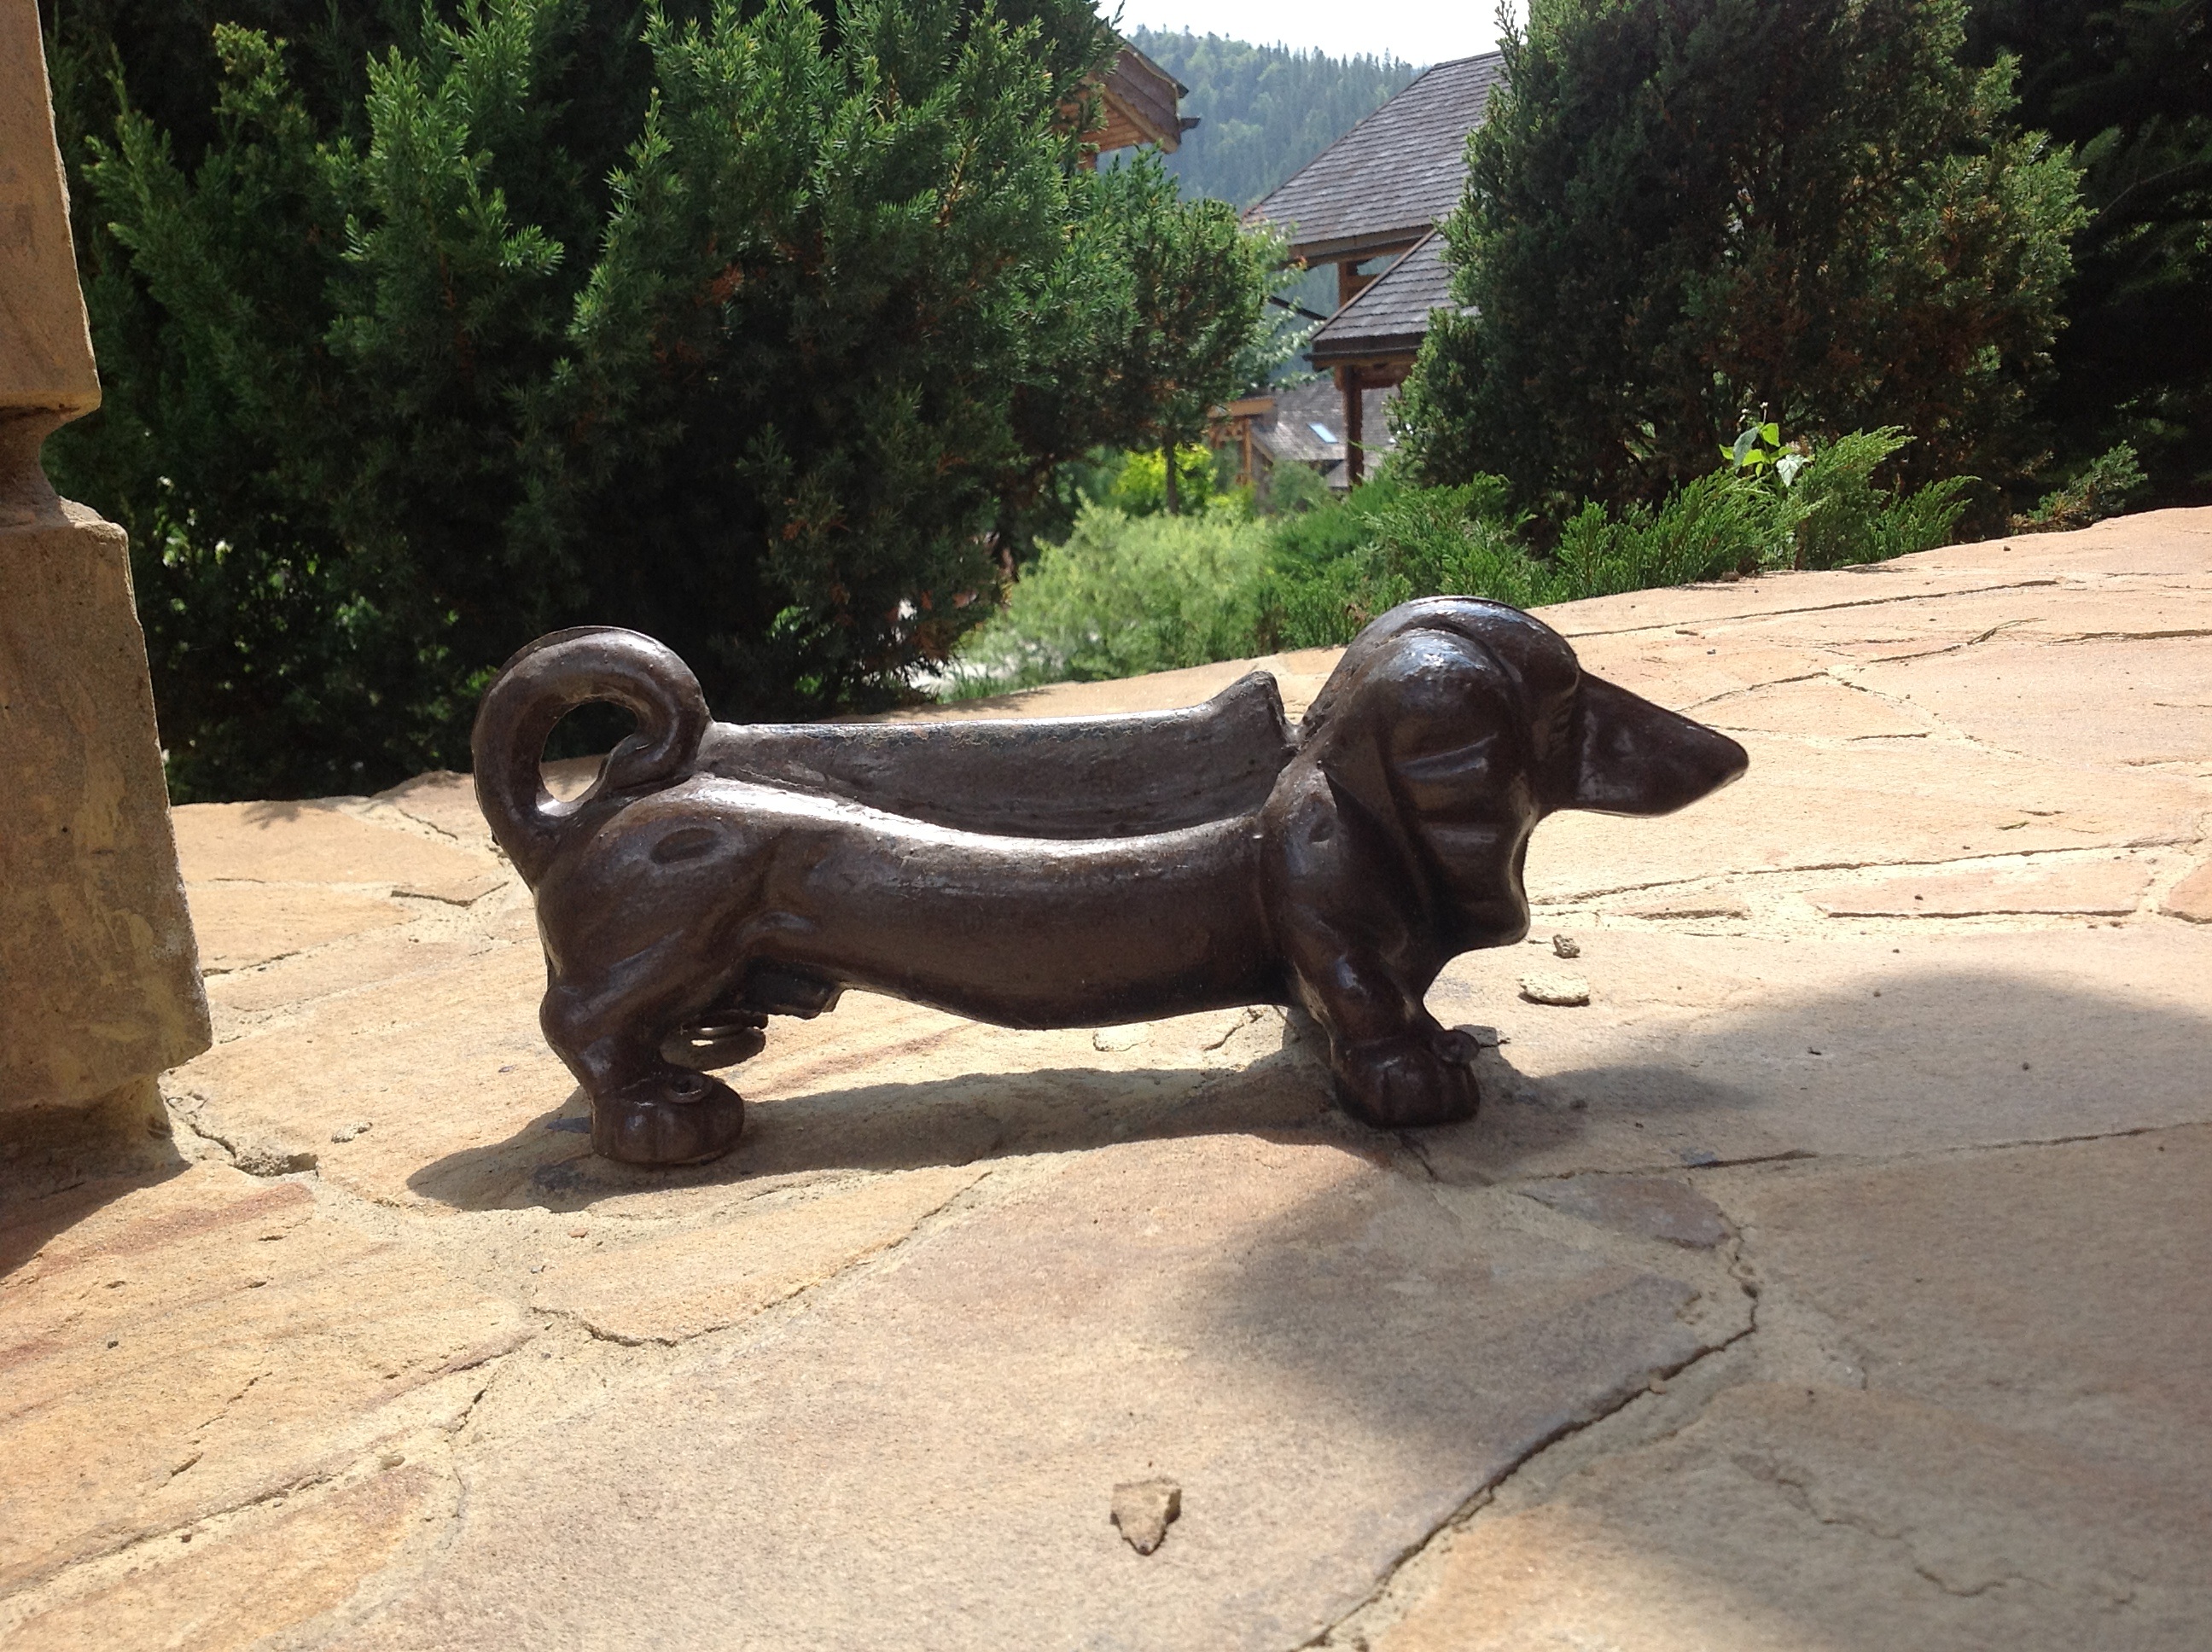
dog, mammal, sculpture, statuette, cast iron, dog like mammal